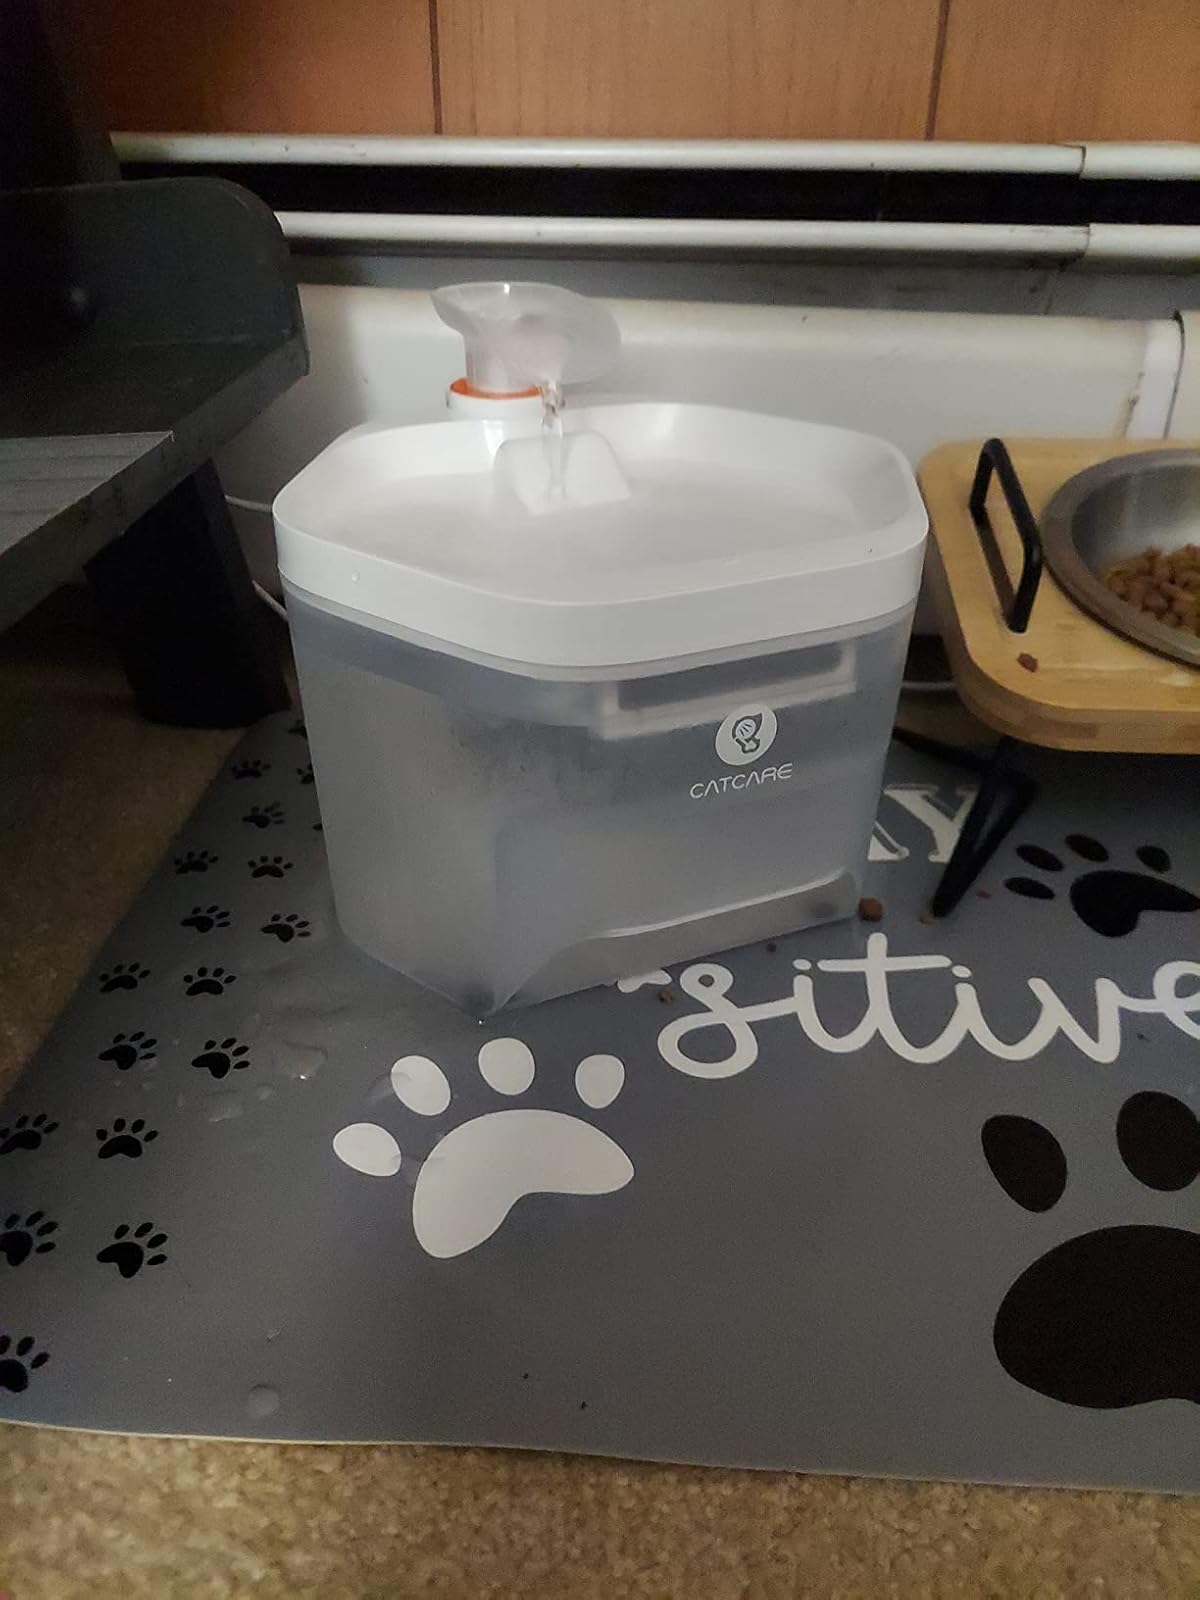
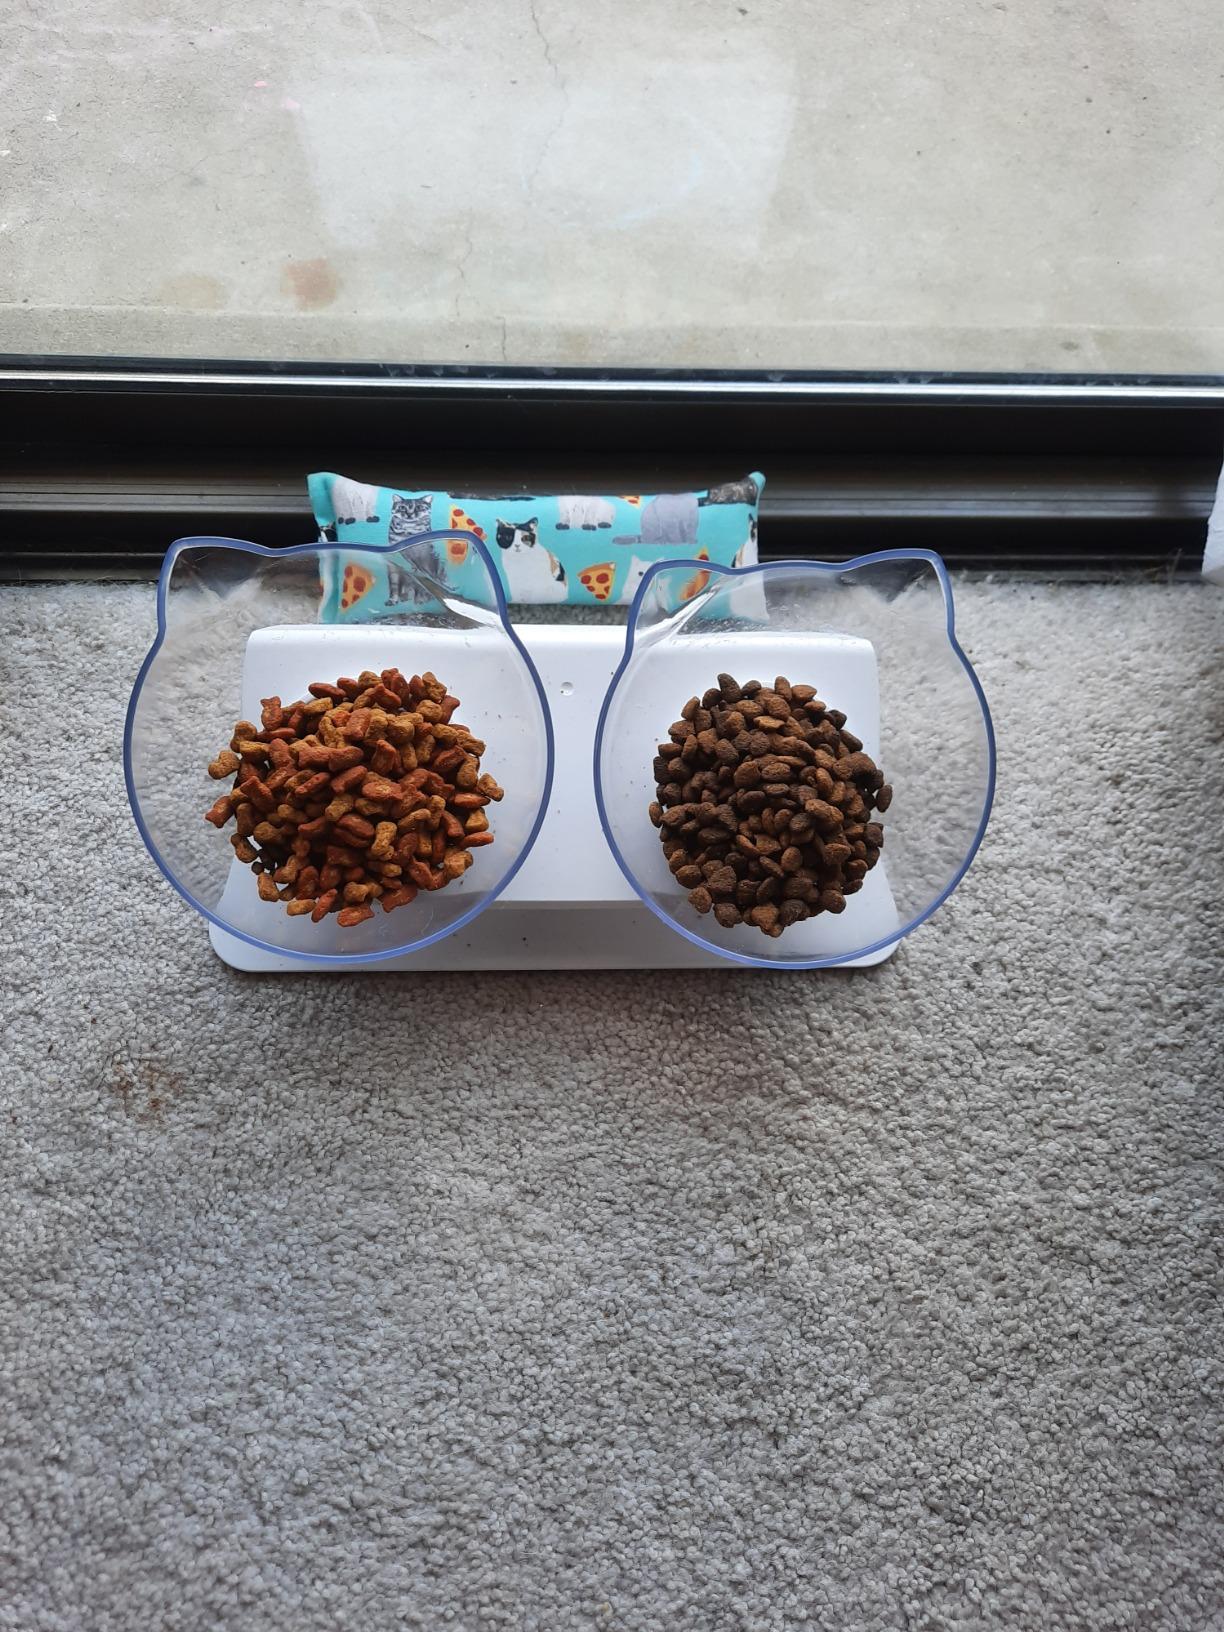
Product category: items_bowl
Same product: no